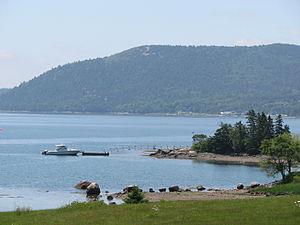
Un bras de mer est une zone de mer qui est entourée de terres relativement rapprochées, sur au moins deux côtés.
L'île des Monts Déserts est une île de l’État du Maine dans le comté de Hancock. Avec ses 280 km², elle est la plus vaste île de l’État.
Somes Sound est un long bras de mer entrant profondément dans l'île des Monts Déserts, dans l'État du Maine. Long d'une dizaine de kilomètres, il la divise presque en deux. Sa profondeur maximale est de 50 m environ.